Karolina Nowakowska

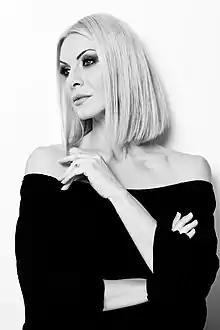

Karolina Nowakowska (born 17 May 1982 in Warsaw) is a Polish actress, dancer and vocalist. Known primarily with the role of Olga in the "M jak miłość". She played among others in the city law, "Pitbull 2", "Na wspólnej", "Kryminalni". She is a graduate of the Higher School of Journalism M. Wankowicz and music school. Then she studied acting in school at Warsaw's Jewish Theater.